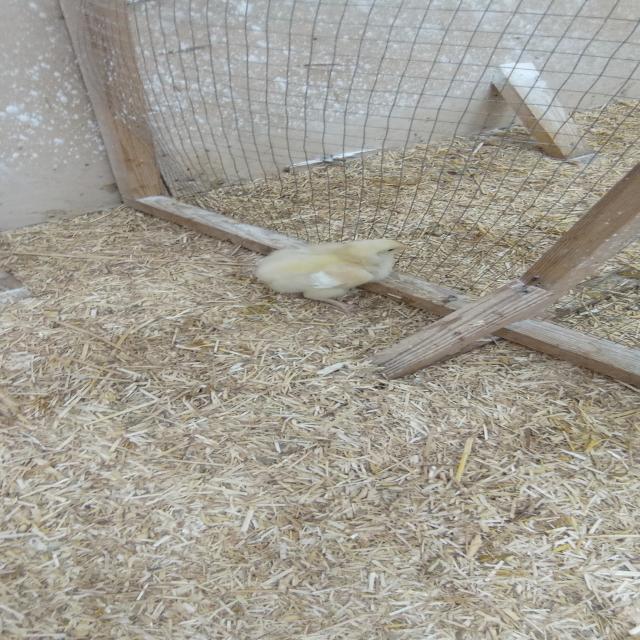
Weight: 186 g